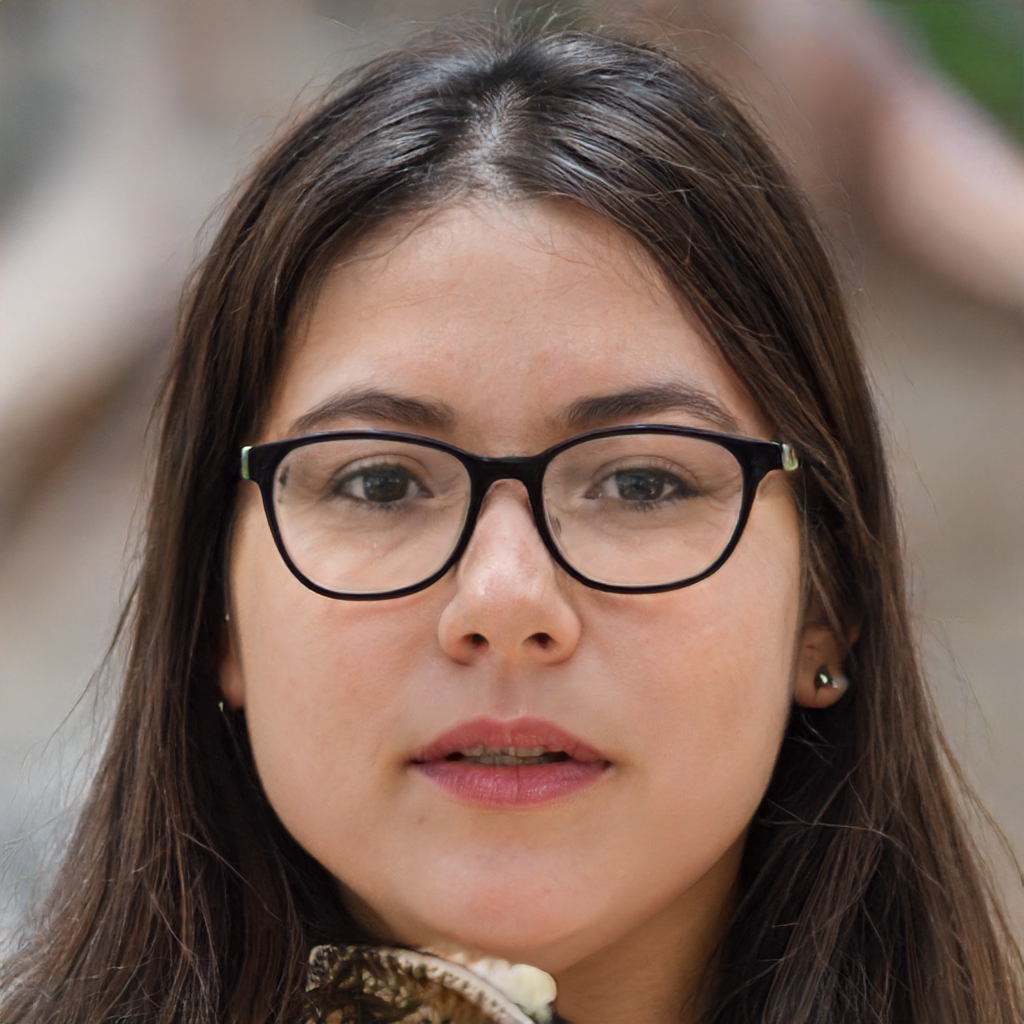
Label: No Watermark